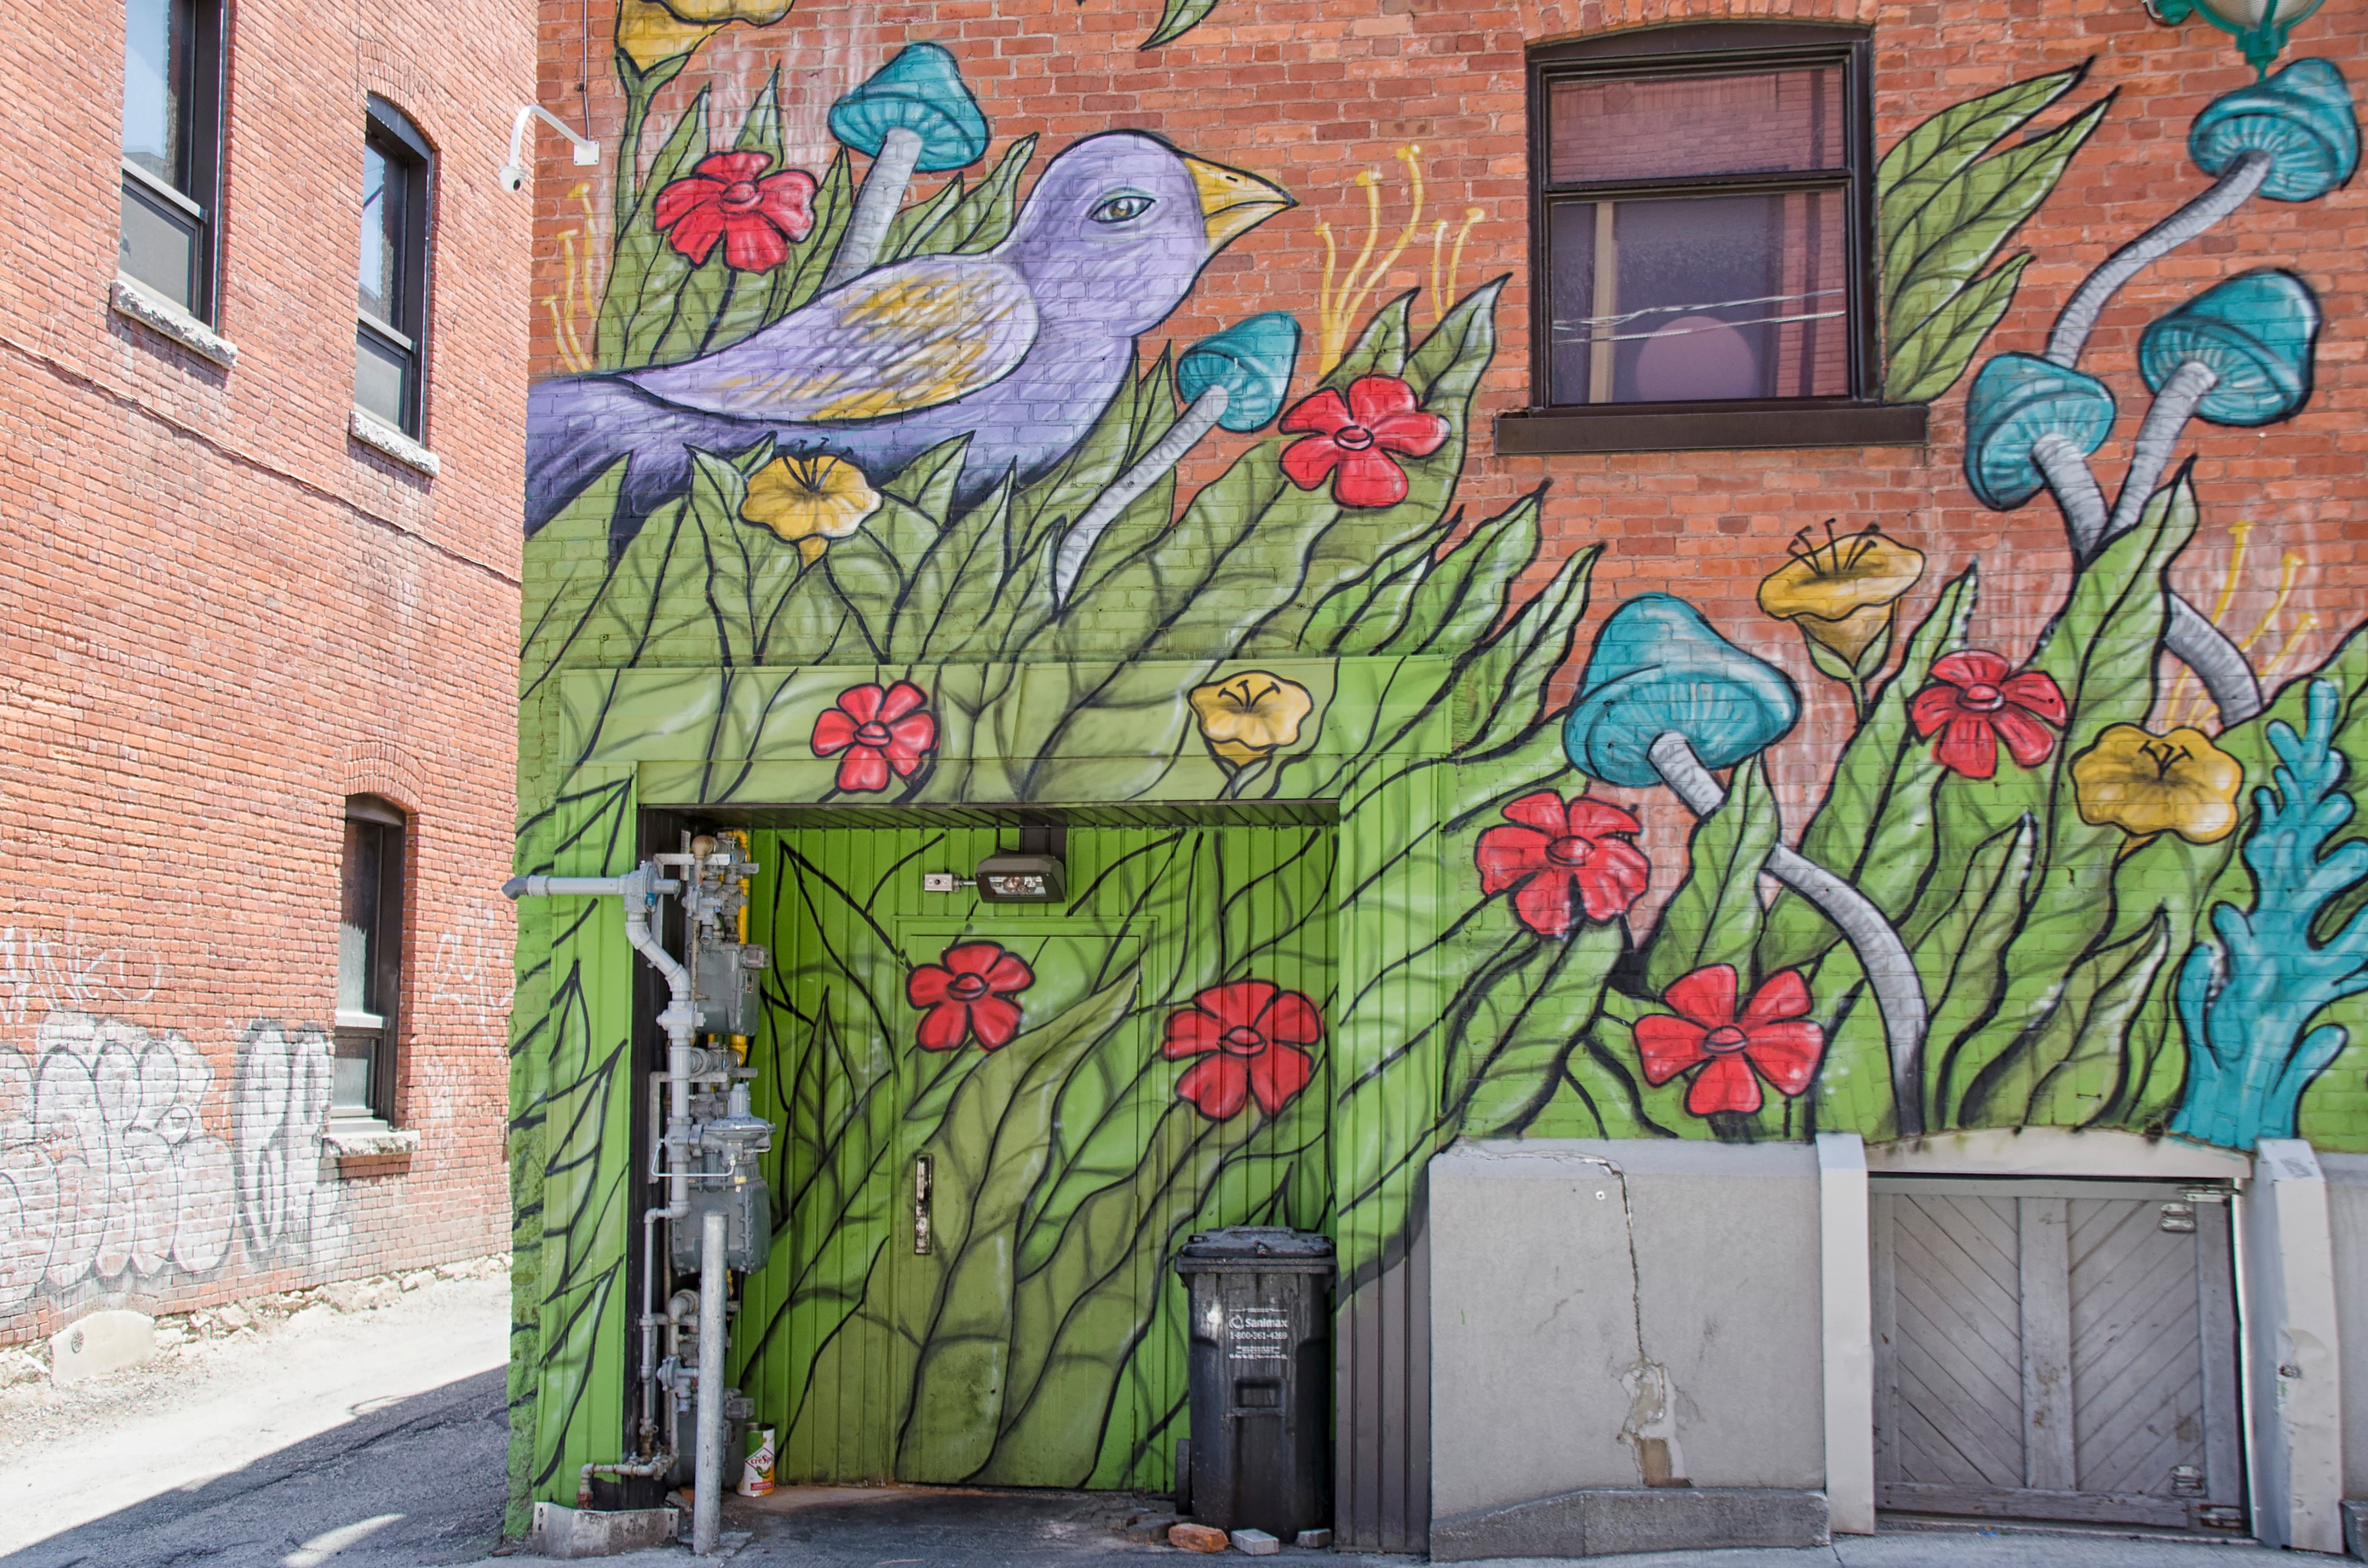
wall, graffiti, painting, street art, art, canada, mural, quebec, sherbrooke